History of geography

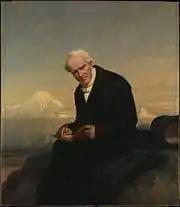
Alexander von Humboldt (1769–1859)

Geography as a science experiences excitement and exerts influence during the Scientific Revolution and Reformation. In the Victorian period, the oversea exploration gave it institutional identity and geography was "the science of imperialism par excellence." Imperialism is a crucial concept for the Europeans, as the institution become involved in geographical exploration and colonial project. Authority was questioned, and utility gained its importance. In the era of Enlightenment, geography generated knowledge and made it intellectually and practically possible as a university discipline. The natural theology required geography to investigate the world as a grand machine from the Divine. Scientific voyages and travels constructed geopolitical power from geographical knowledge, partly sponsored by Royal Society.